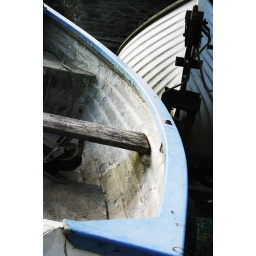
These were some of the boats that were docked at St Agnes beach in 2009.